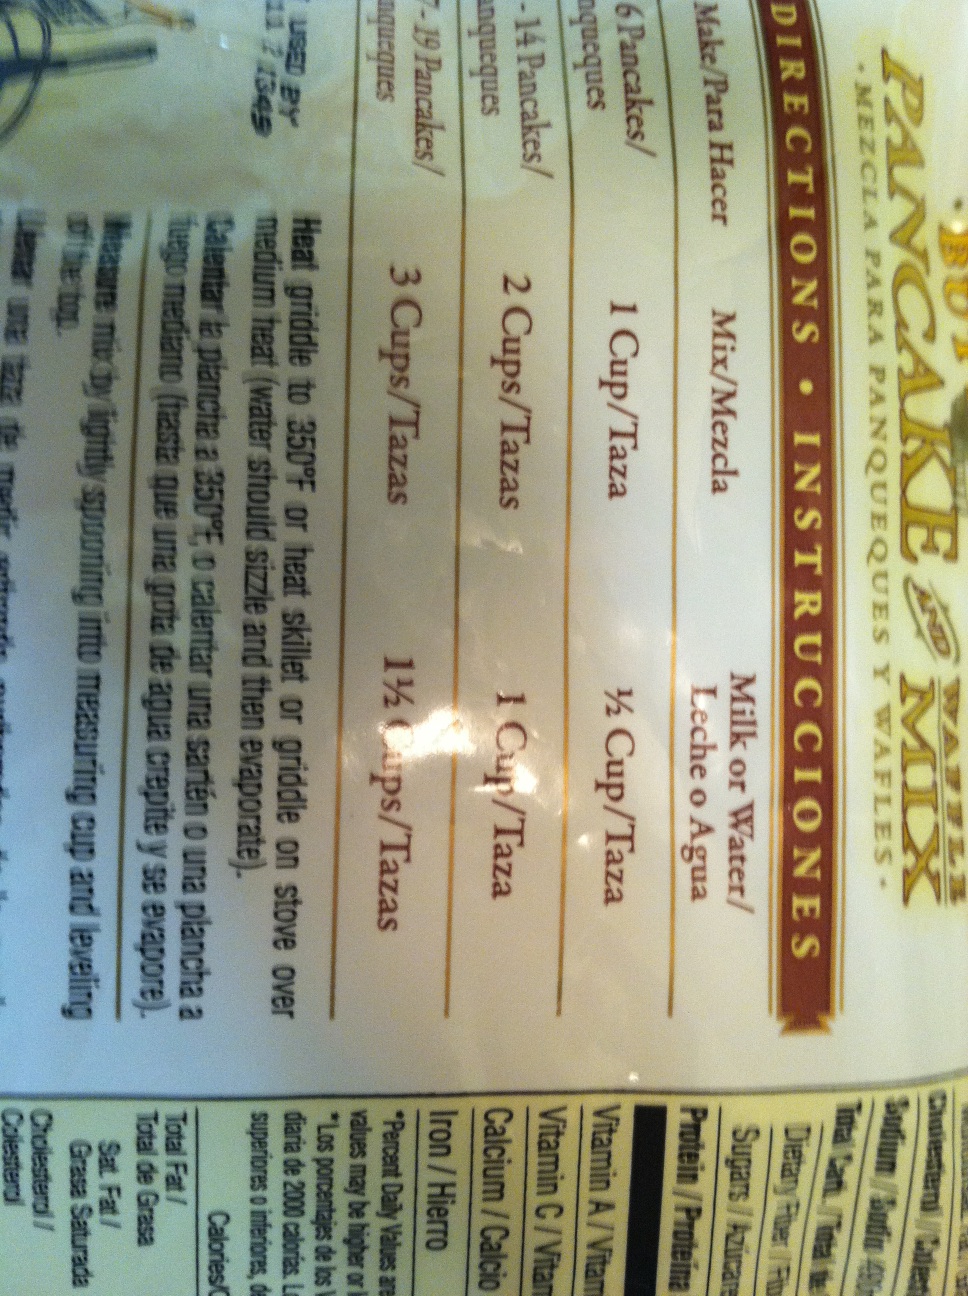Question: Is this better?
Answer: unanswerable